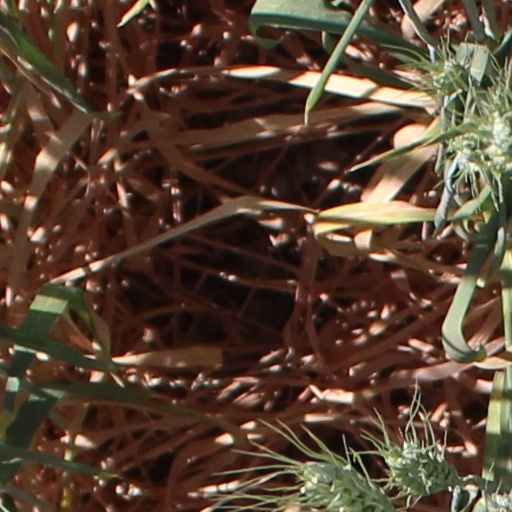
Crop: wheat